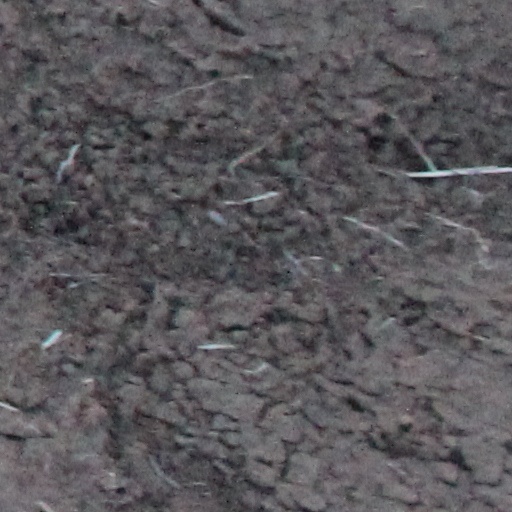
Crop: wheat